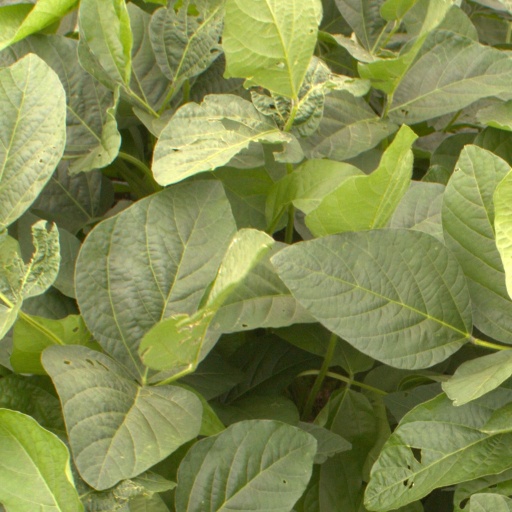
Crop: soybean